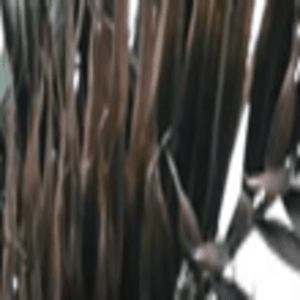
Label: Potassium Deficiency